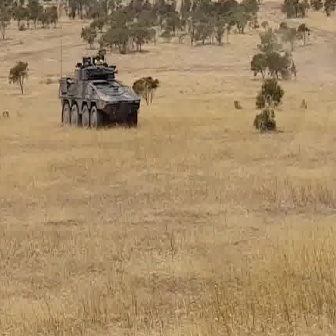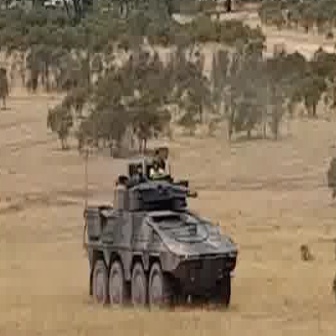
  Please identify the target specified by the bounding box [58,45,140,127] in the first image and locate it in the second image. Return the coordinates in [x_min,y_min,x_max,y_max] format.
Answer: [76,141,238,303]